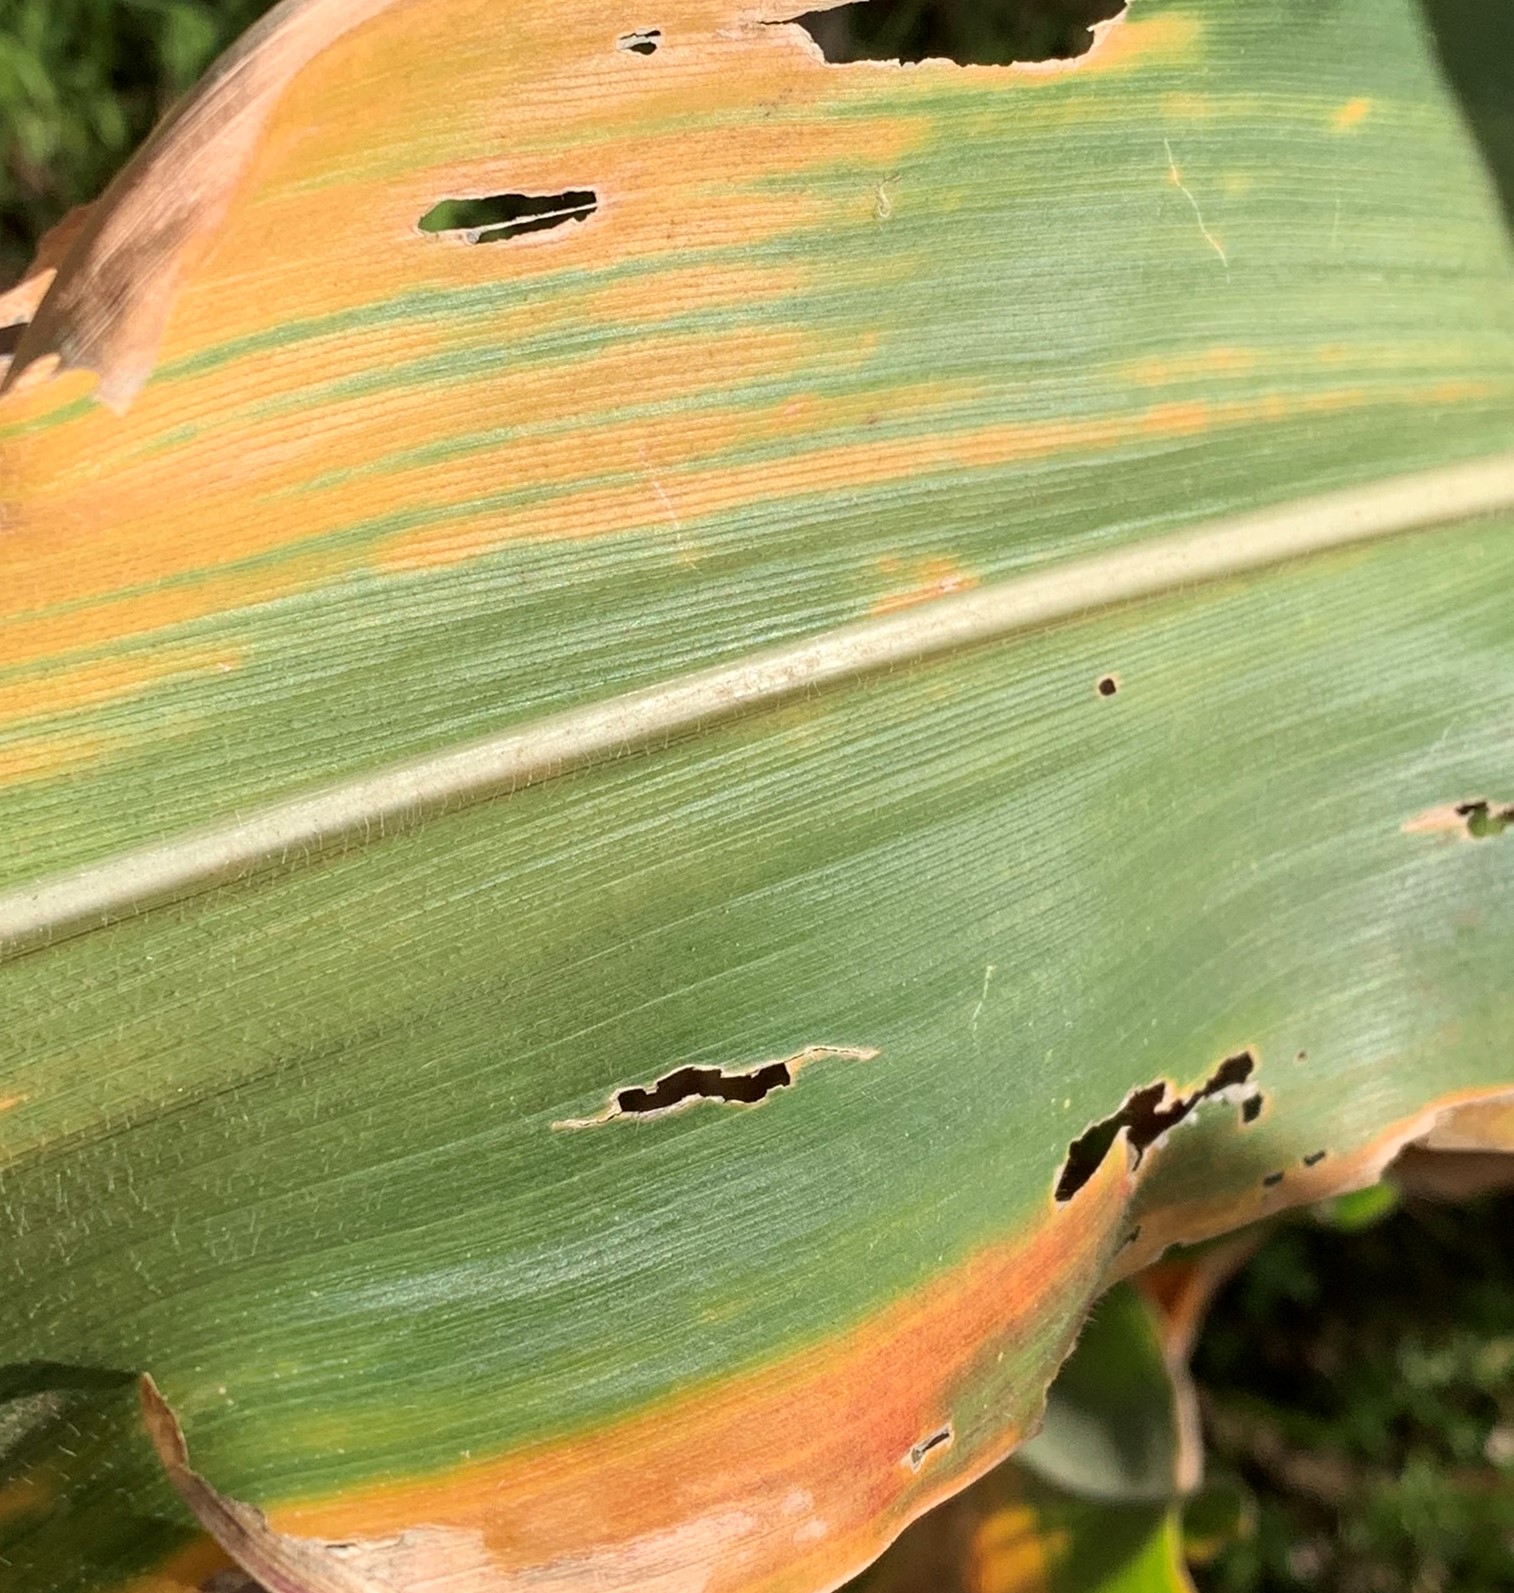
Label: MLN